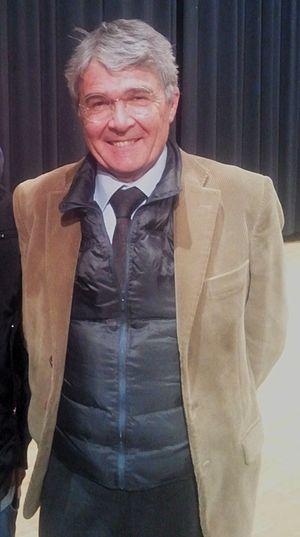
Roberto Castelli est un ingénieur et un homme politique italien.